Venusberg (film)

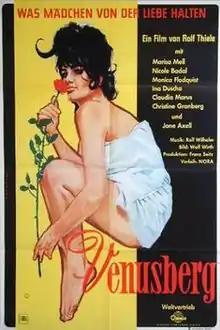

Venusberg is a 1963 West German comedy drama film directed by Rolf Thiele and starring Marisa Mell, Nicole Badal, and Monica Ekman.